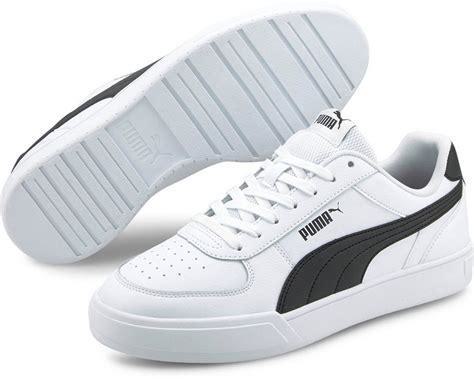
Brand: Puma
Model: Caven